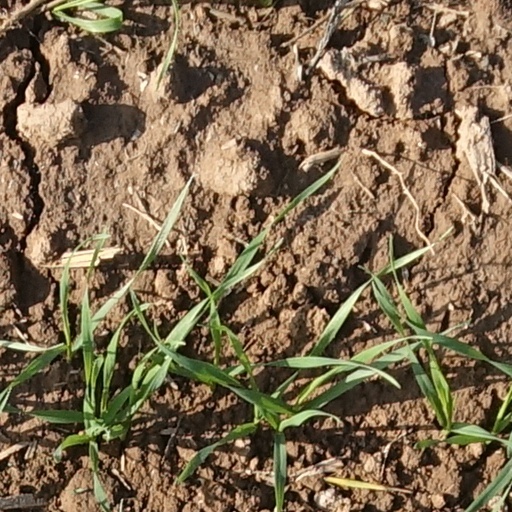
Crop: wheat